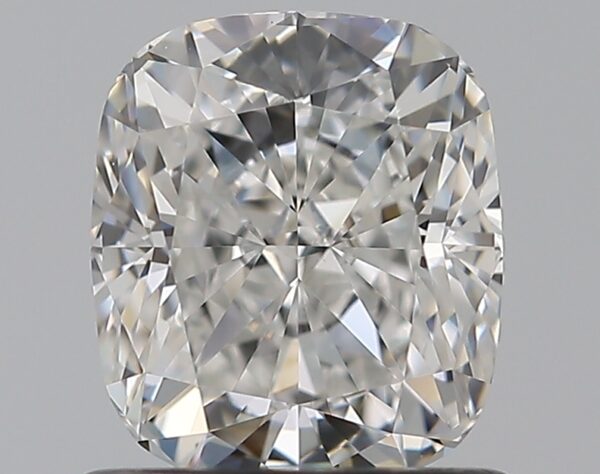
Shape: cushion
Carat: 0.9
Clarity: VS1
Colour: F
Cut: EX
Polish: EX
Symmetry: EX
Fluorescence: N
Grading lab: GIA
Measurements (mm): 5.95 x 5.15 x 3.56